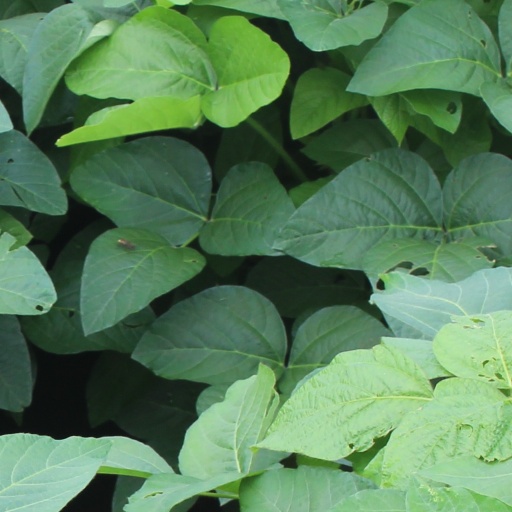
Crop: soybean